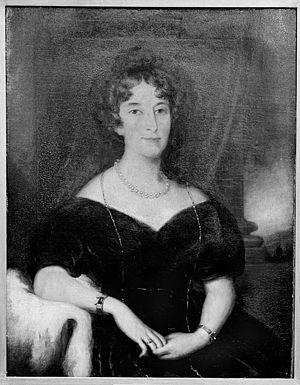
La Révolte du Rhum est une mutinerie qui se déroula en 1808 dans la colonie de Nouvelle-Galles du Sud, vingt ans après la fondation par Arthur Phillip à Sydney de la première colonie britannique en Australie. Qualifiée au XIXᵉ siècle de « Grande Révolte », cette révolte fut la seule de toute l'histoire de l'Australie à aboutir au renversement du gouvernement de la colonie par les armes.